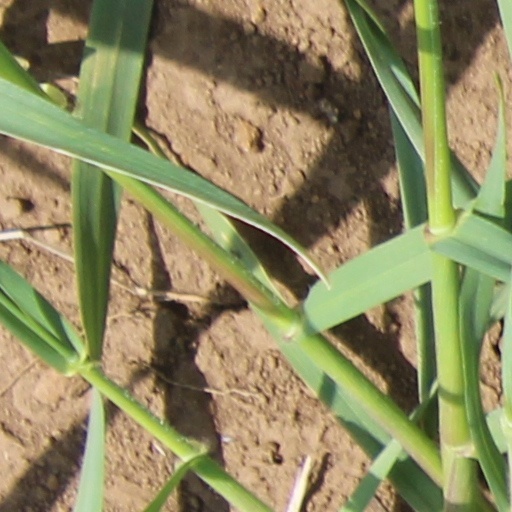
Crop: wheat